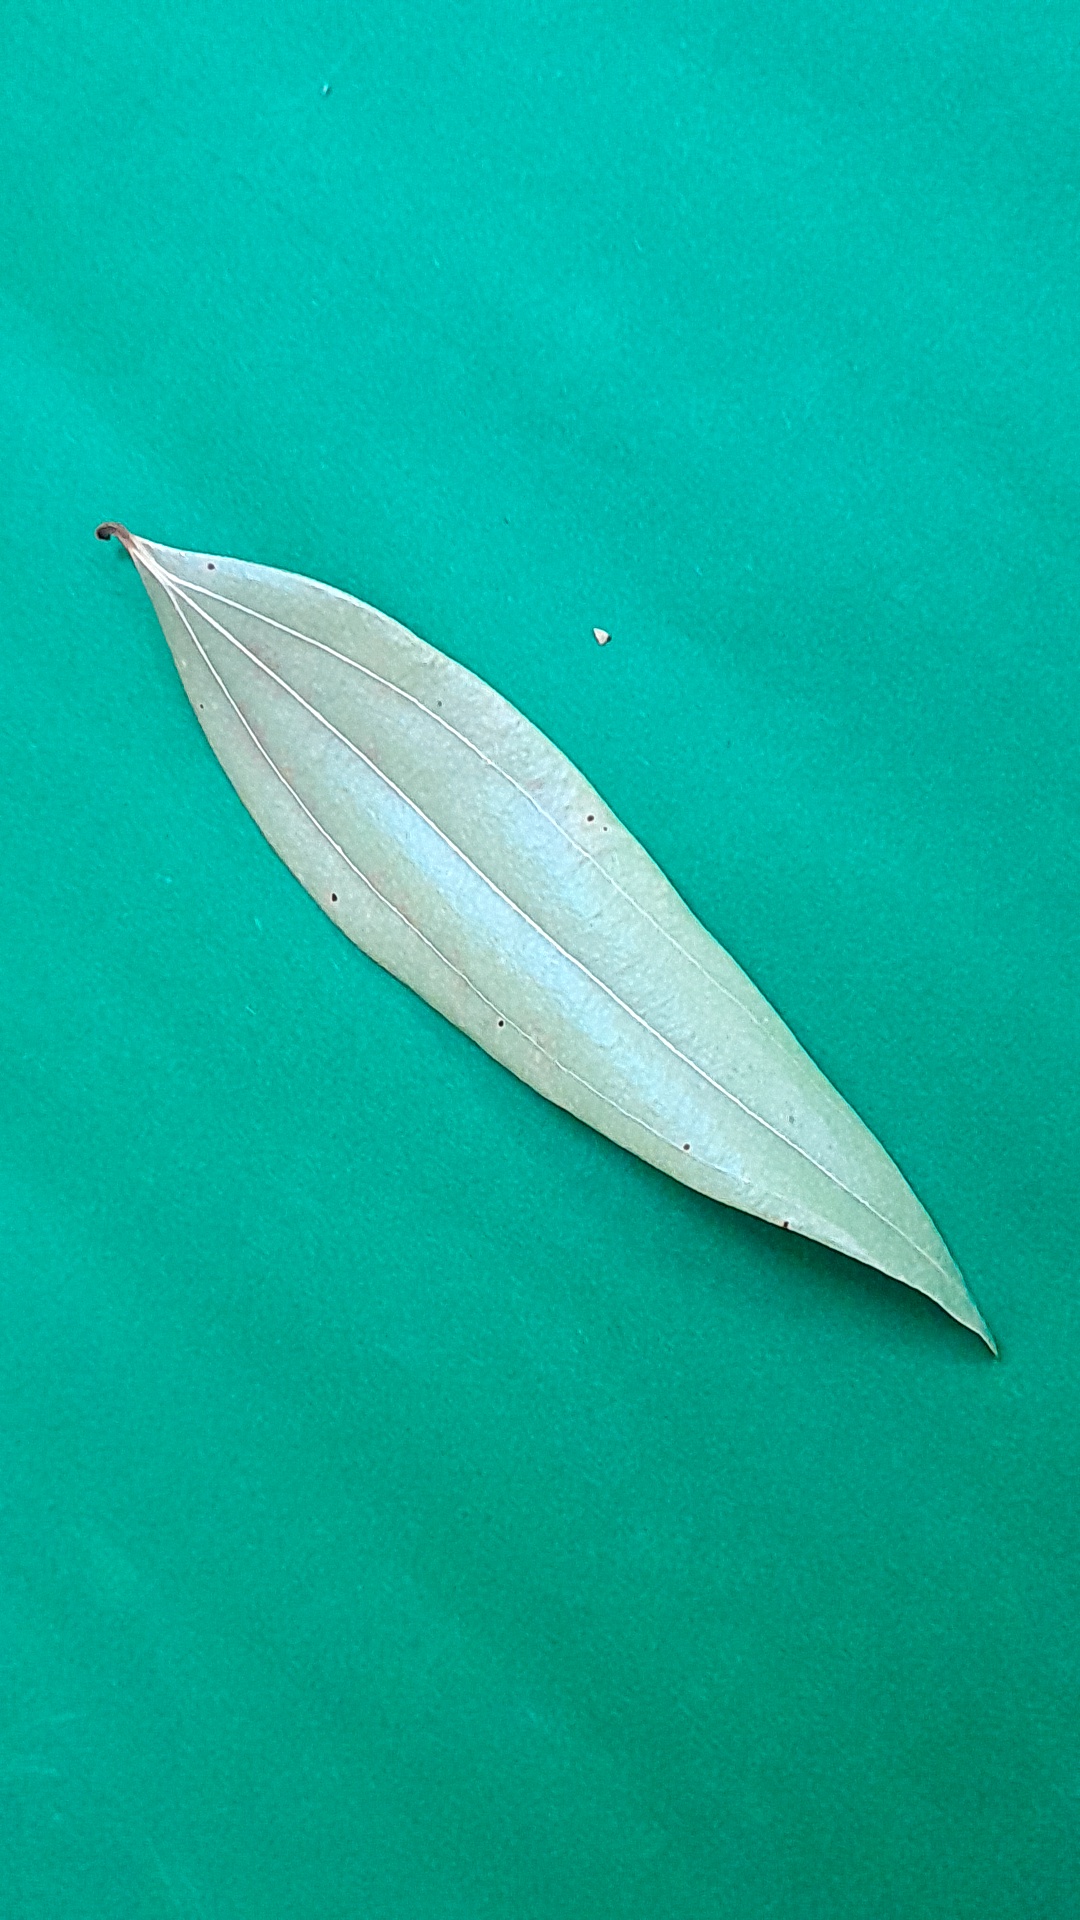
Label: Dry Leaf